Minami-Nōgata-Gotenguchi Station

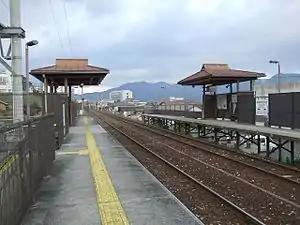
Station platform

is a passenger railway station located in the city of Nōgata, Fukuoka Prefecture, Japan. It is operated by the third-sector railway operator Heisei Chikuhō Railway. On 1 April 2009, an Osaka-based interior design firm, Osaka Sun News, acquired naming rights to the station. Therefore, the station is alternatively known as .